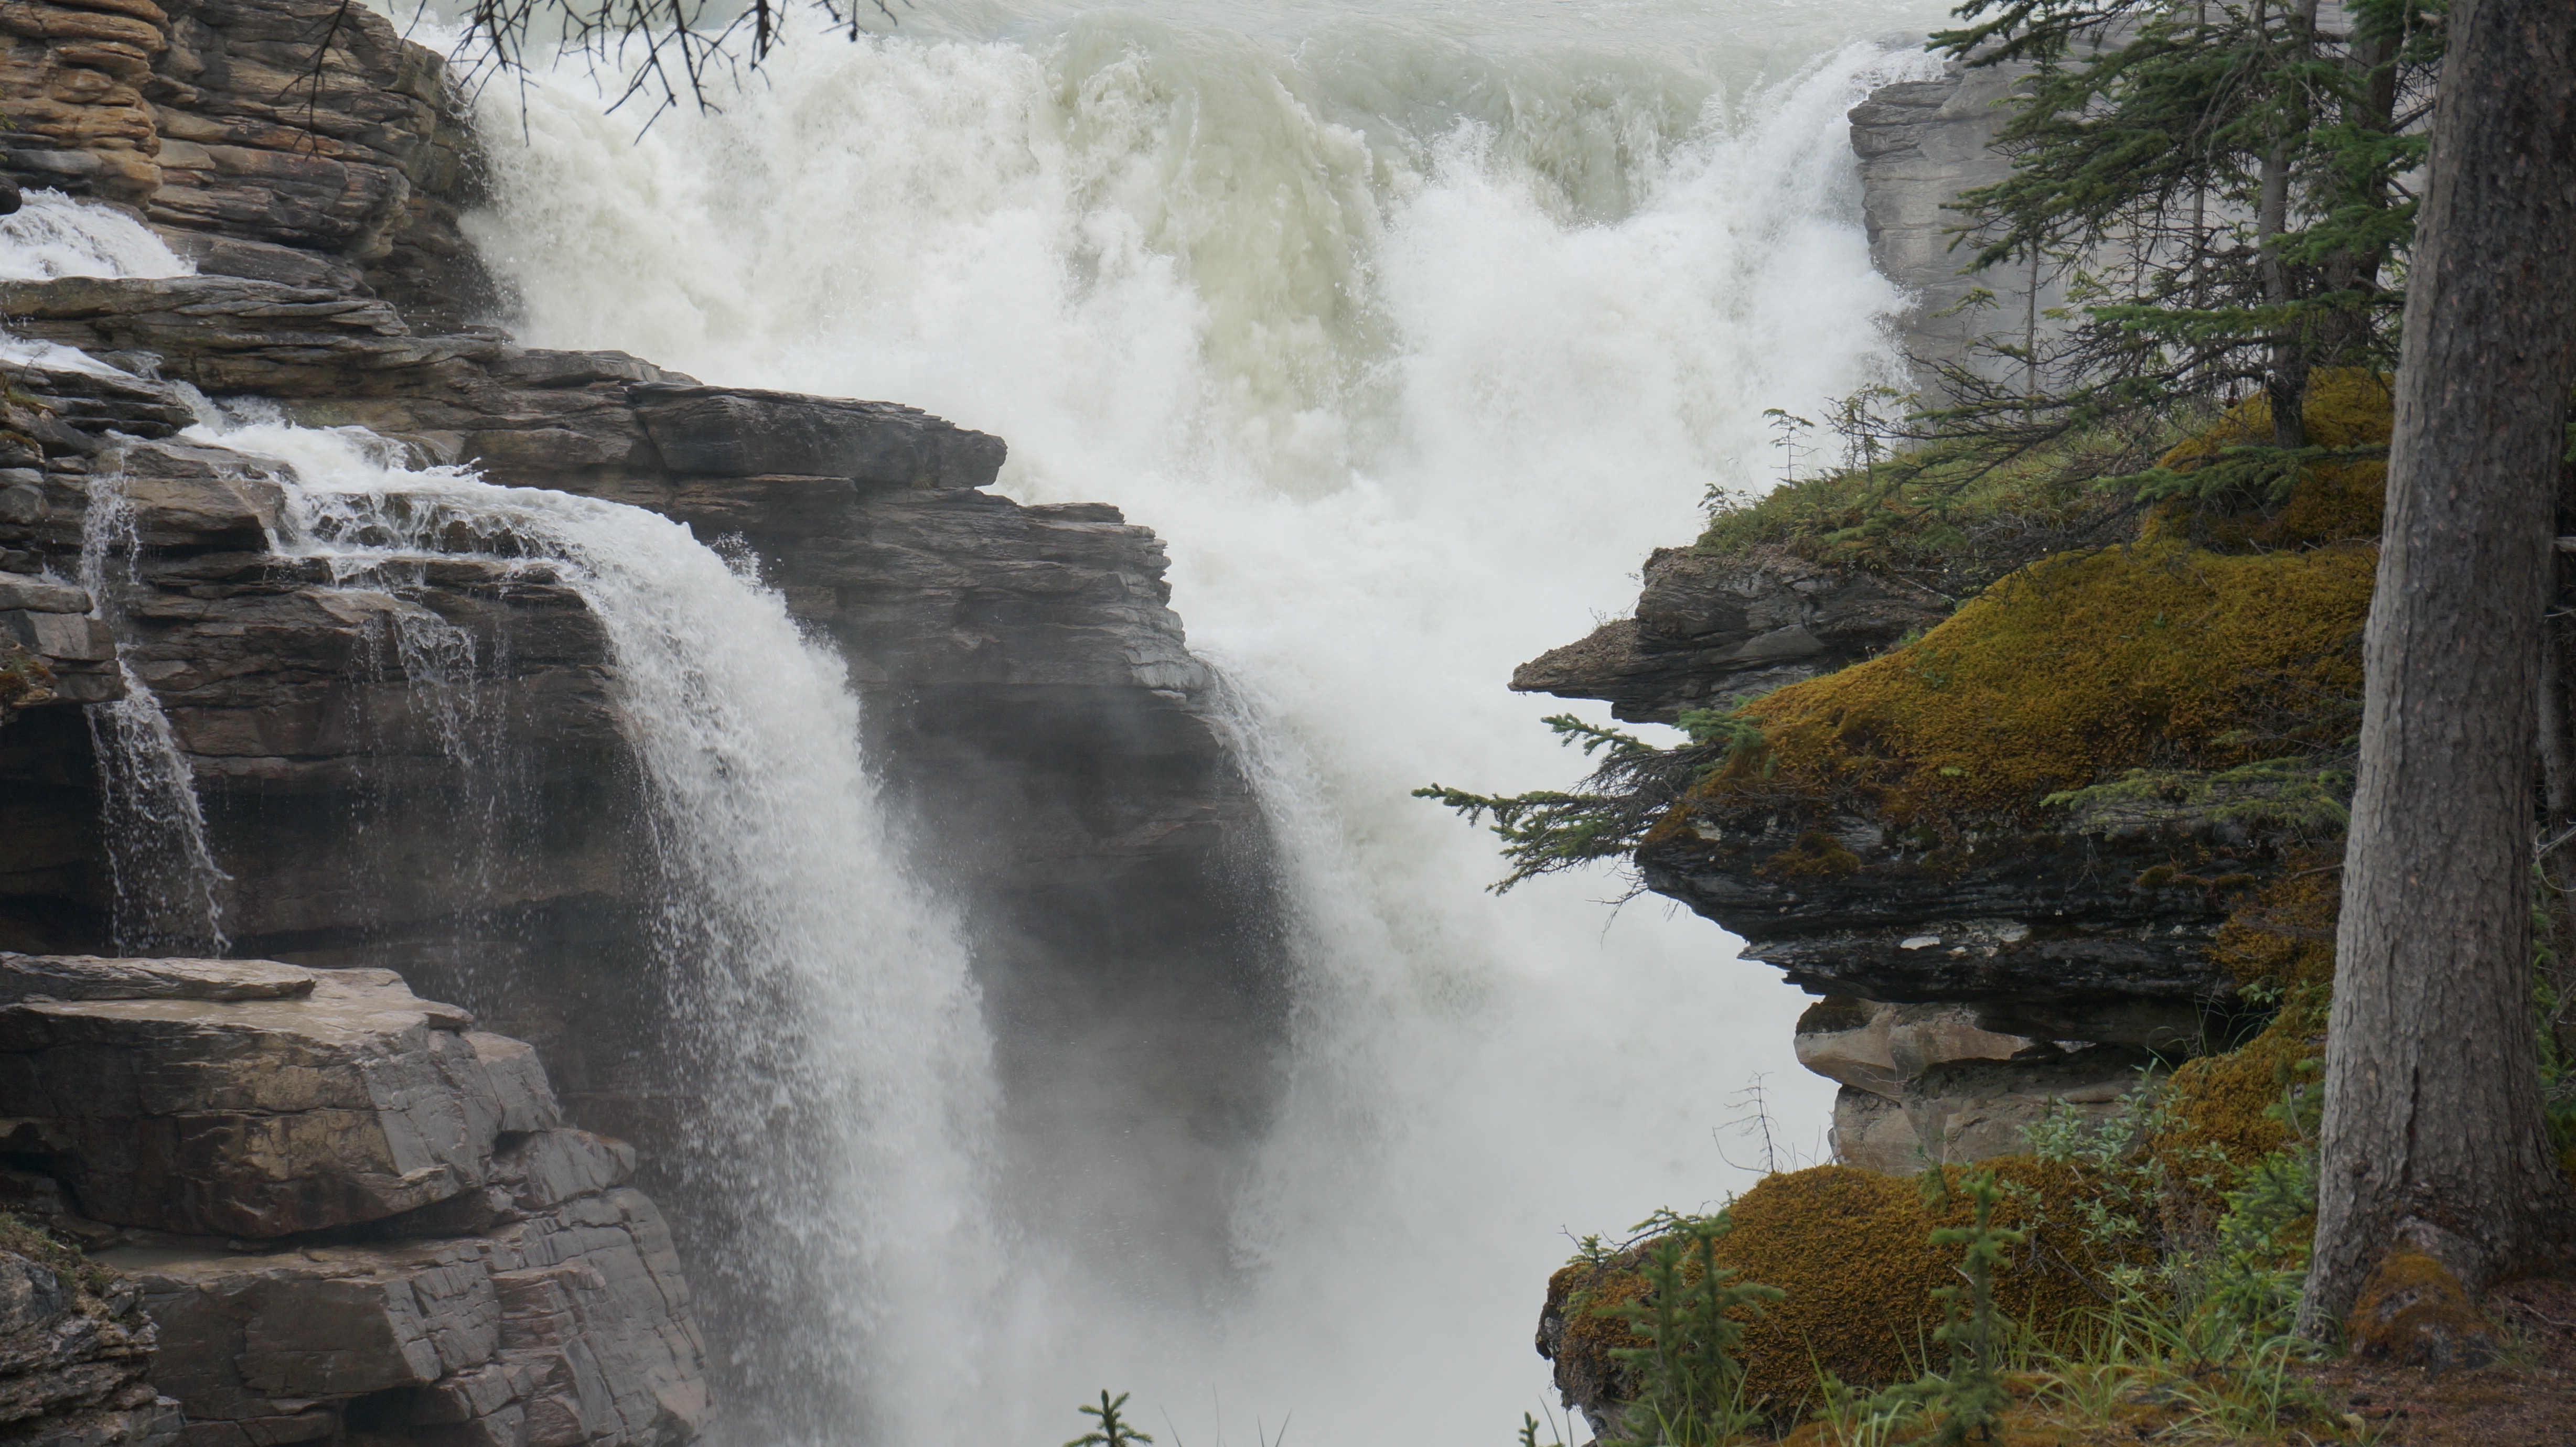
landscape, water, nature, outdoor, rock, waterfall, travel, cliff, stream, flowing, scenic, natural, park, terrain, body of water, canada, wasserfall, banff, water feature, atmospheric phenomenon